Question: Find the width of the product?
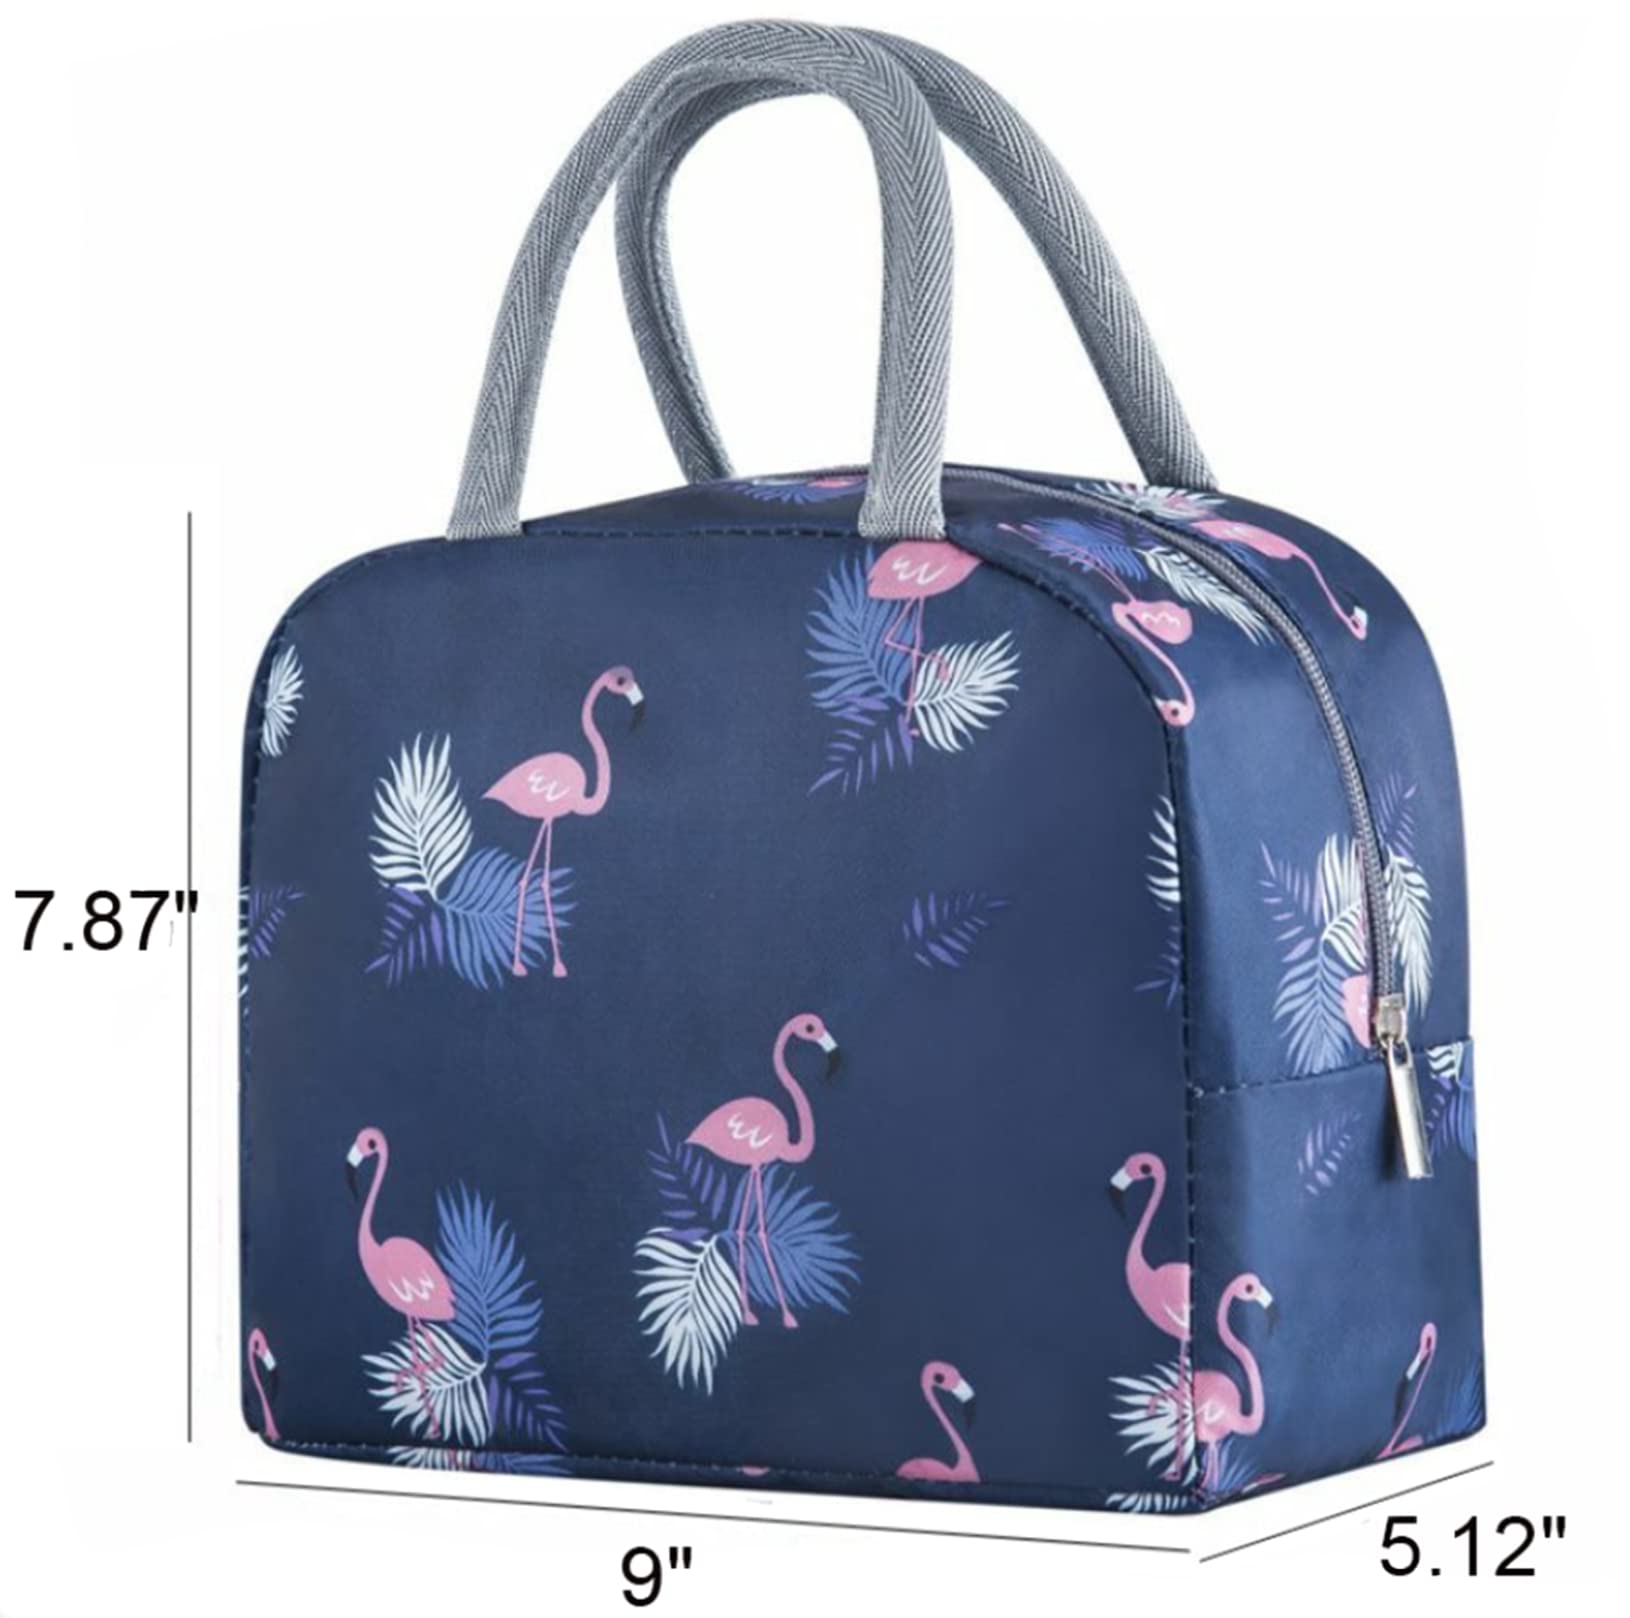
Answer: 5.12 inch